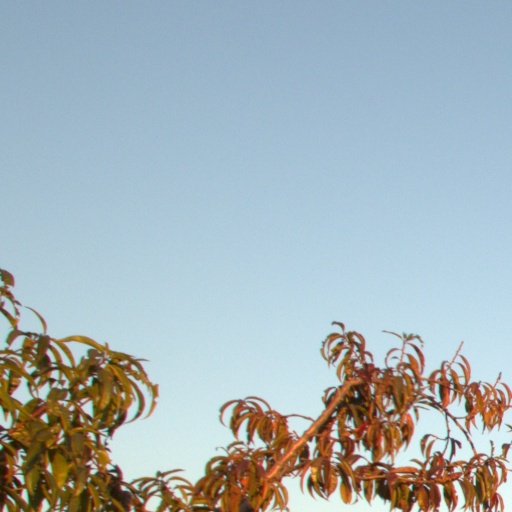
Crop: grape